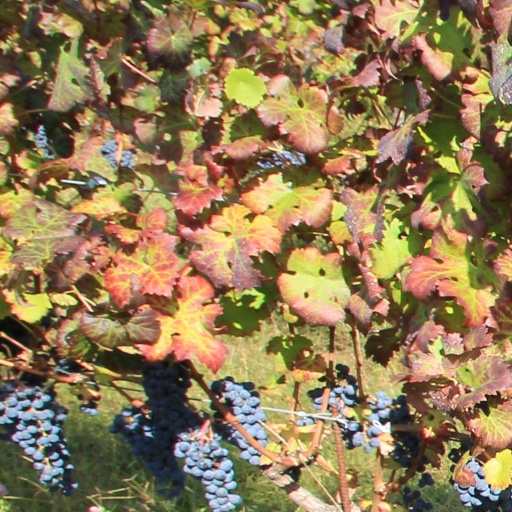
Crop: grape